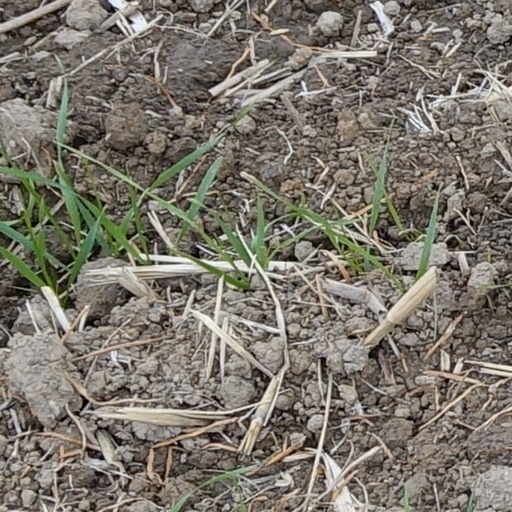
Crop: wheat